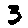
Label: 3